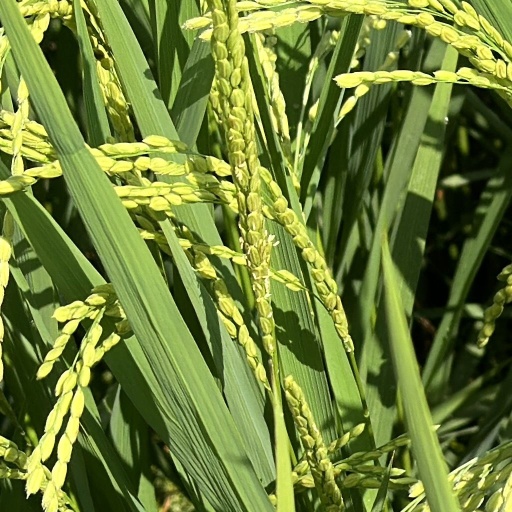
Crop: rice